James Stewart Carrick

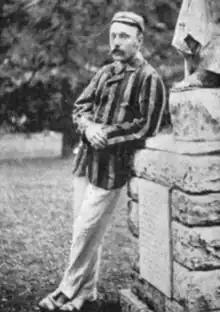
In "The Sketch", 8 May 1895

James Stewart Carrick (4 September 1855 – 2 January 1923) was a Scottish rugby union and cricket player. He died in Seattle, Washington in 1923.